Dina Pronicheva

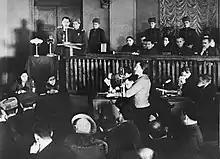
Pronicheva on the witness stand at a Kiev war-crimes trial of fifteen members of the German police responsible for the occupied Kiev region (24 January 1946)

Dina (Vera) Mironovna Pronicheva was a Soviet Jewish actress at the Kiev Puppet Theatre, military communications-trained 37th Army veteran, and a survivor of the 29–30 September 1941 Babi Yar massacre of Jews by Nazi German forces in Kiev. She also worked for the German occupation.